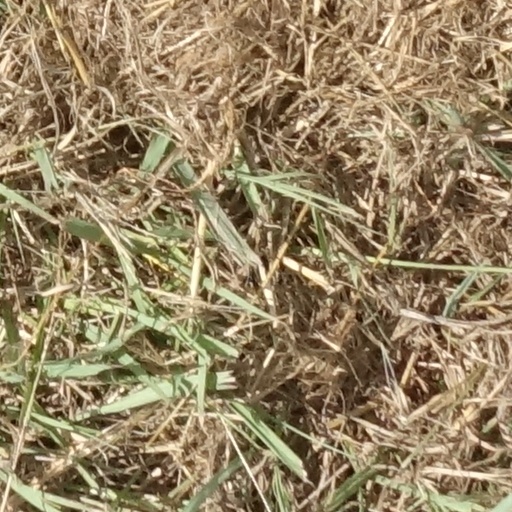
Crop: sorghum